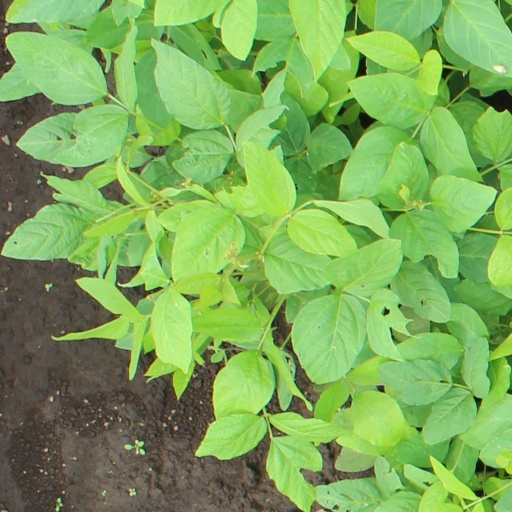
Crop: soybean